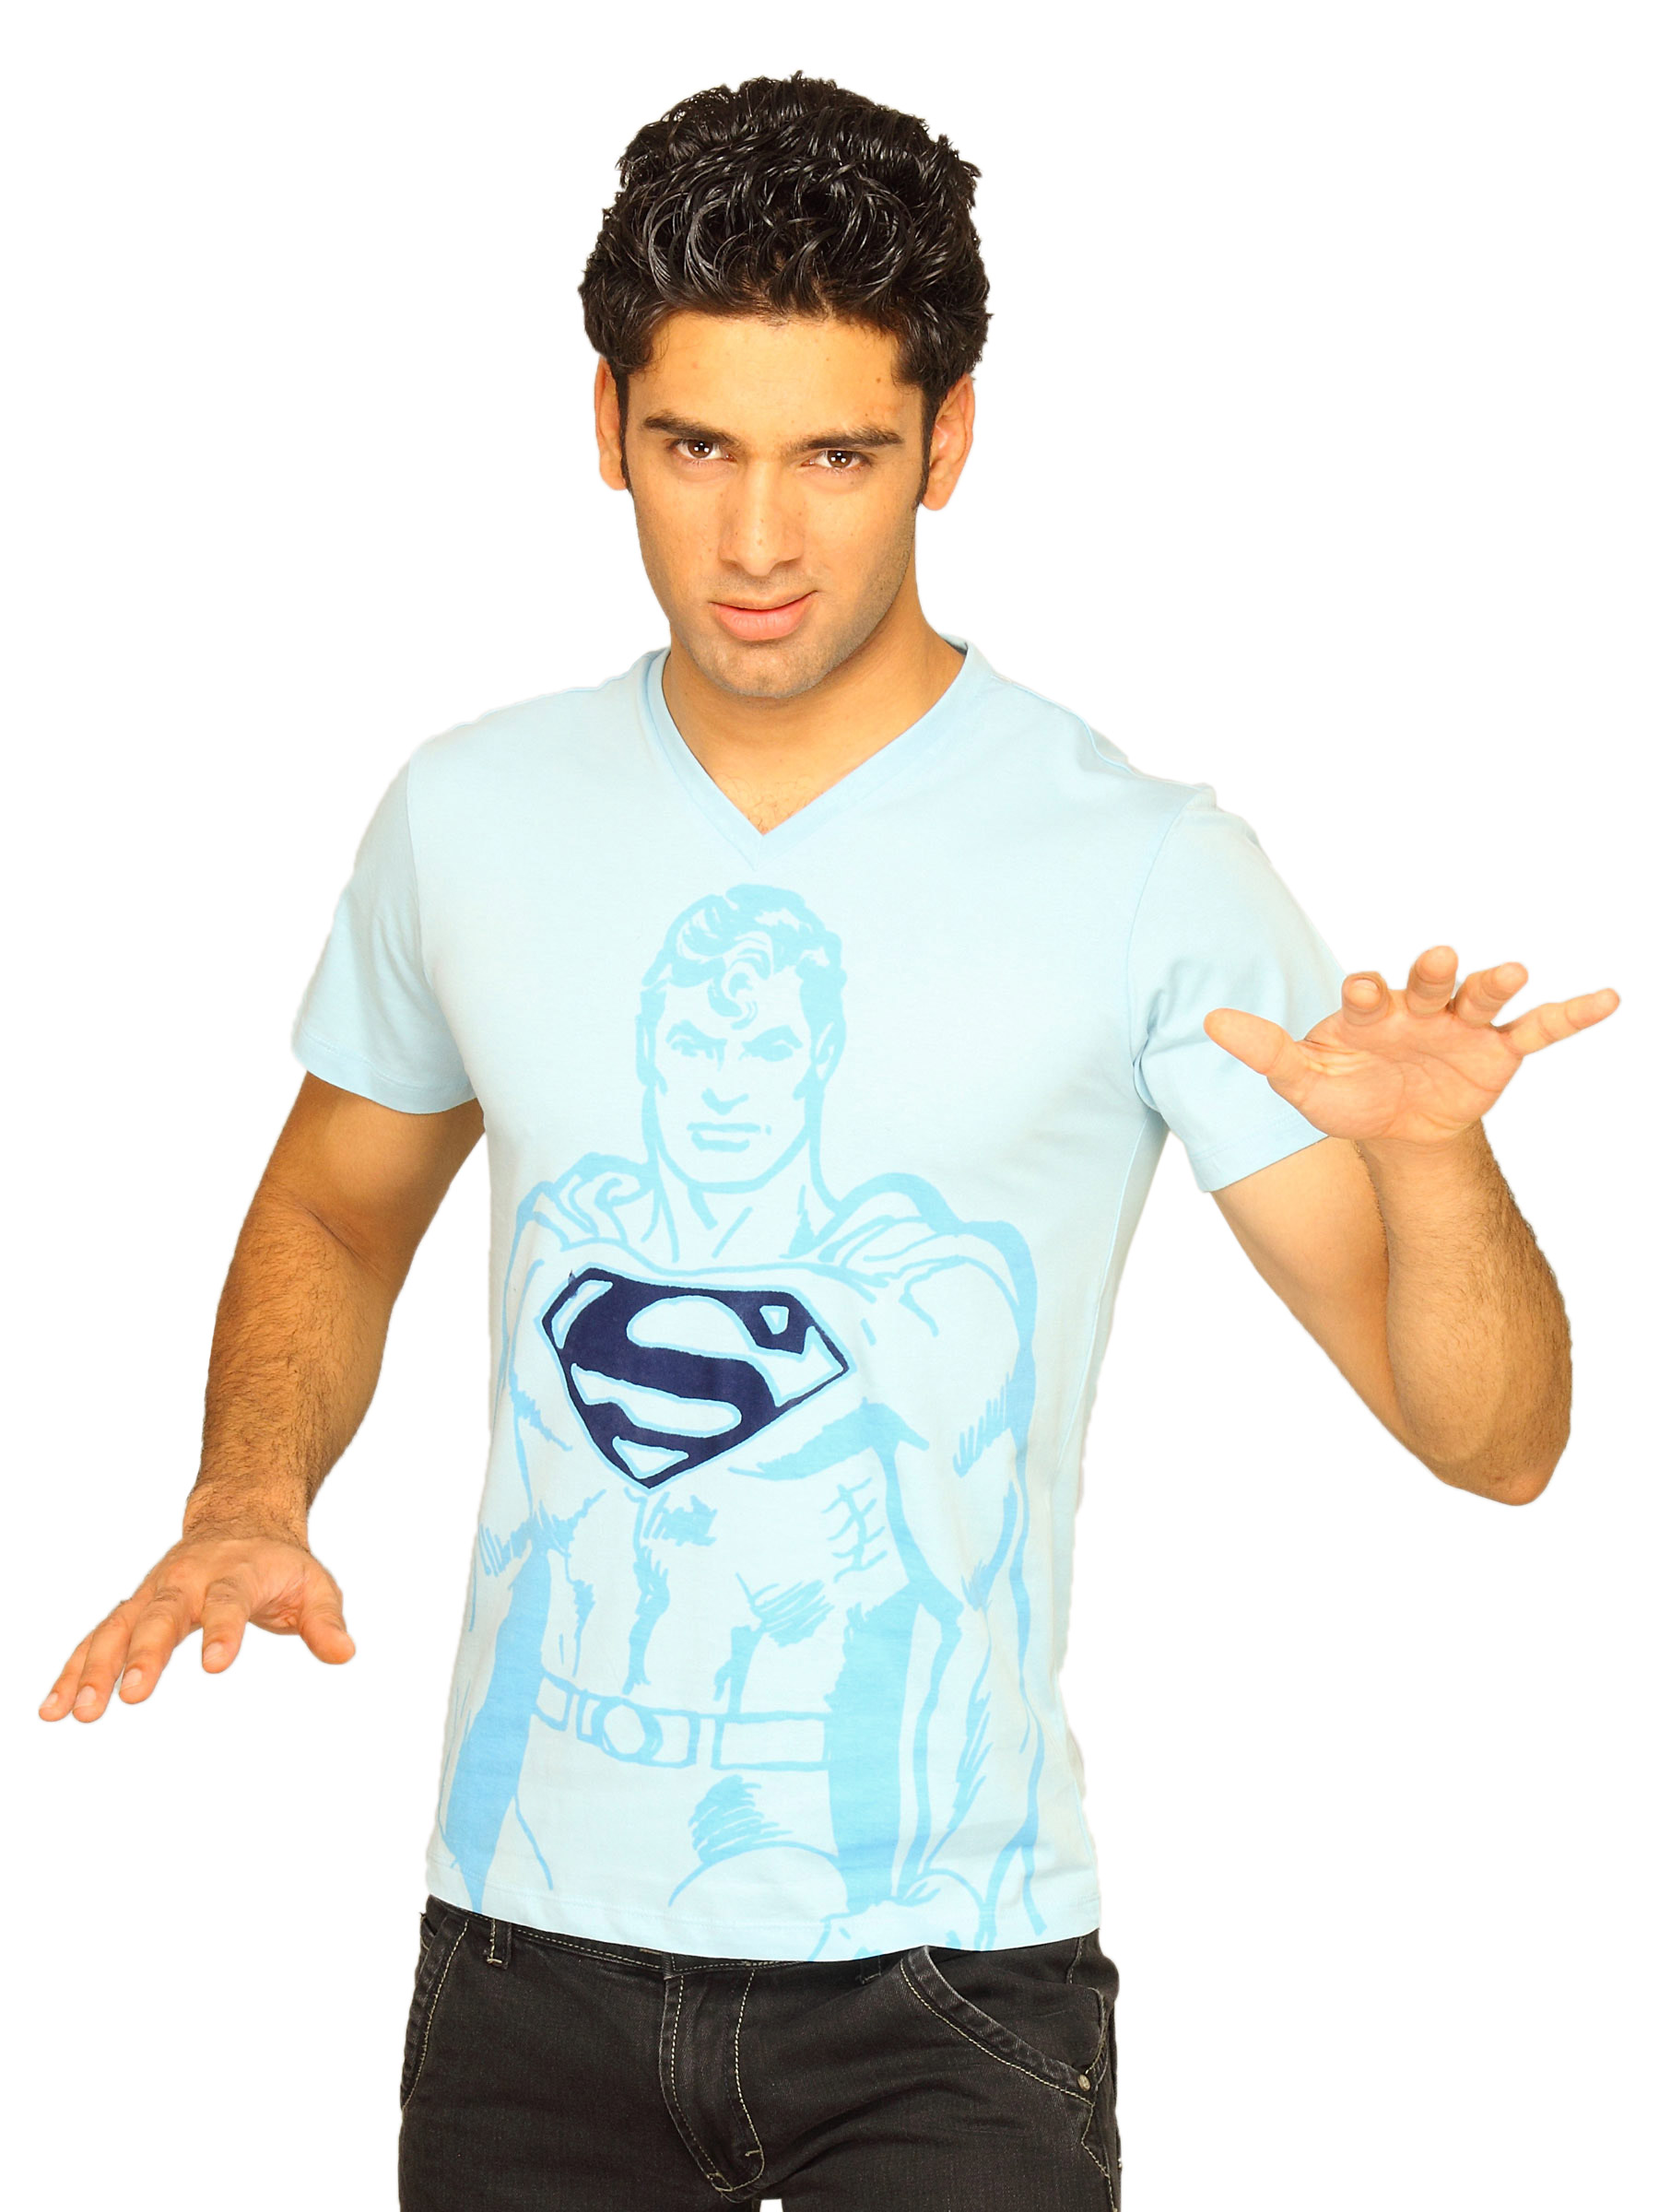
Superman Men's Silhouette Light Blue T-shirt
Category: Apparel / Topwear / Tshirts
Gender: Men
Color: Blue
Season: Summer 2011
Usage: Casual